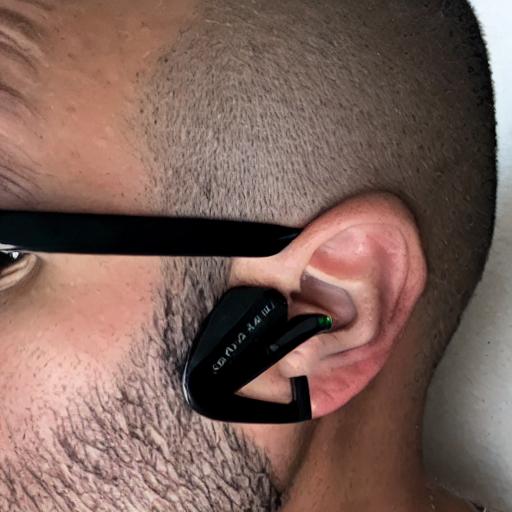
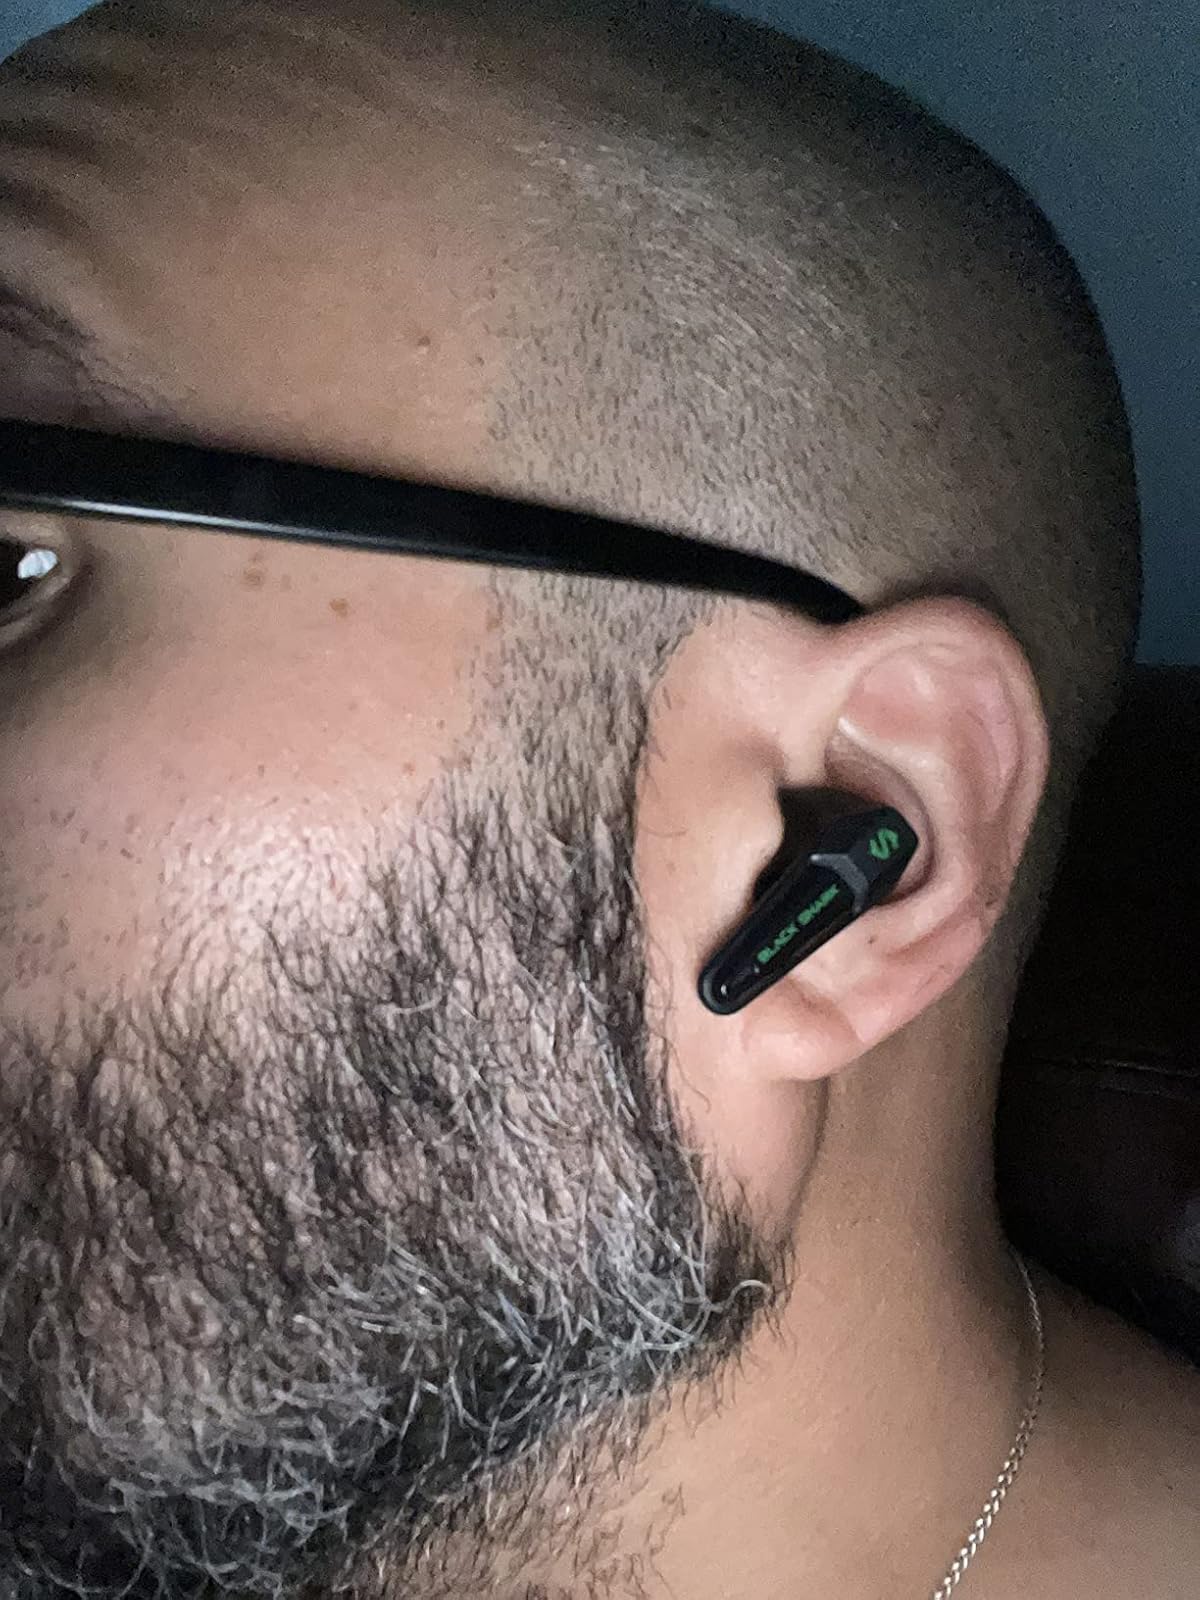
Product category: earbuds
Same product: no